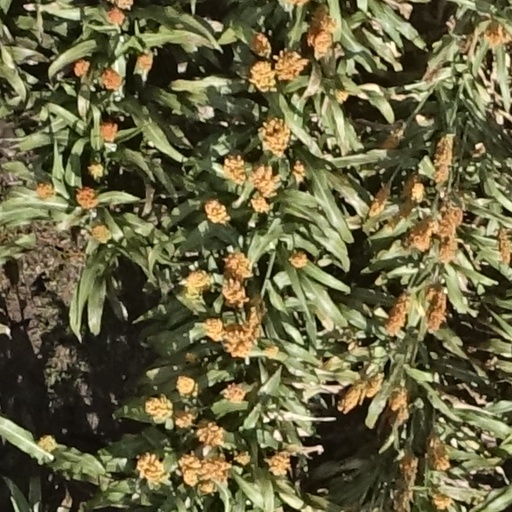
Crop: sorghum